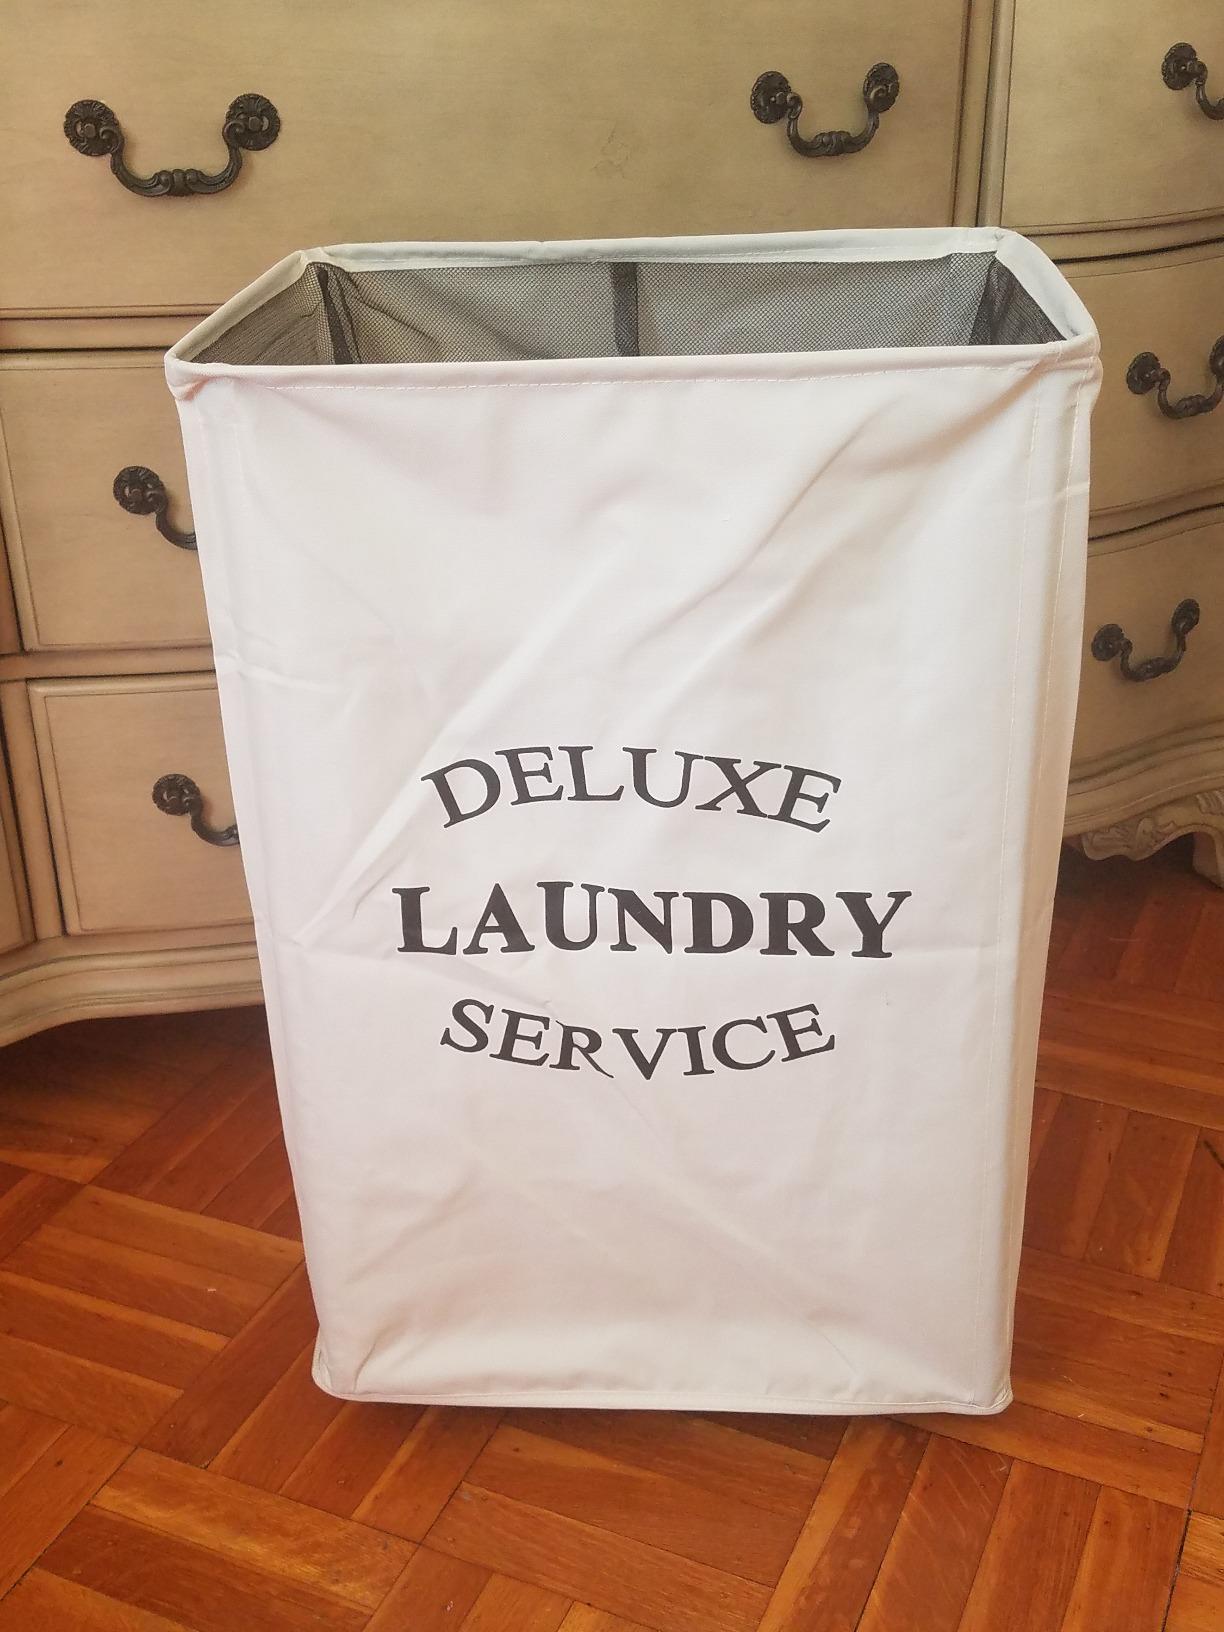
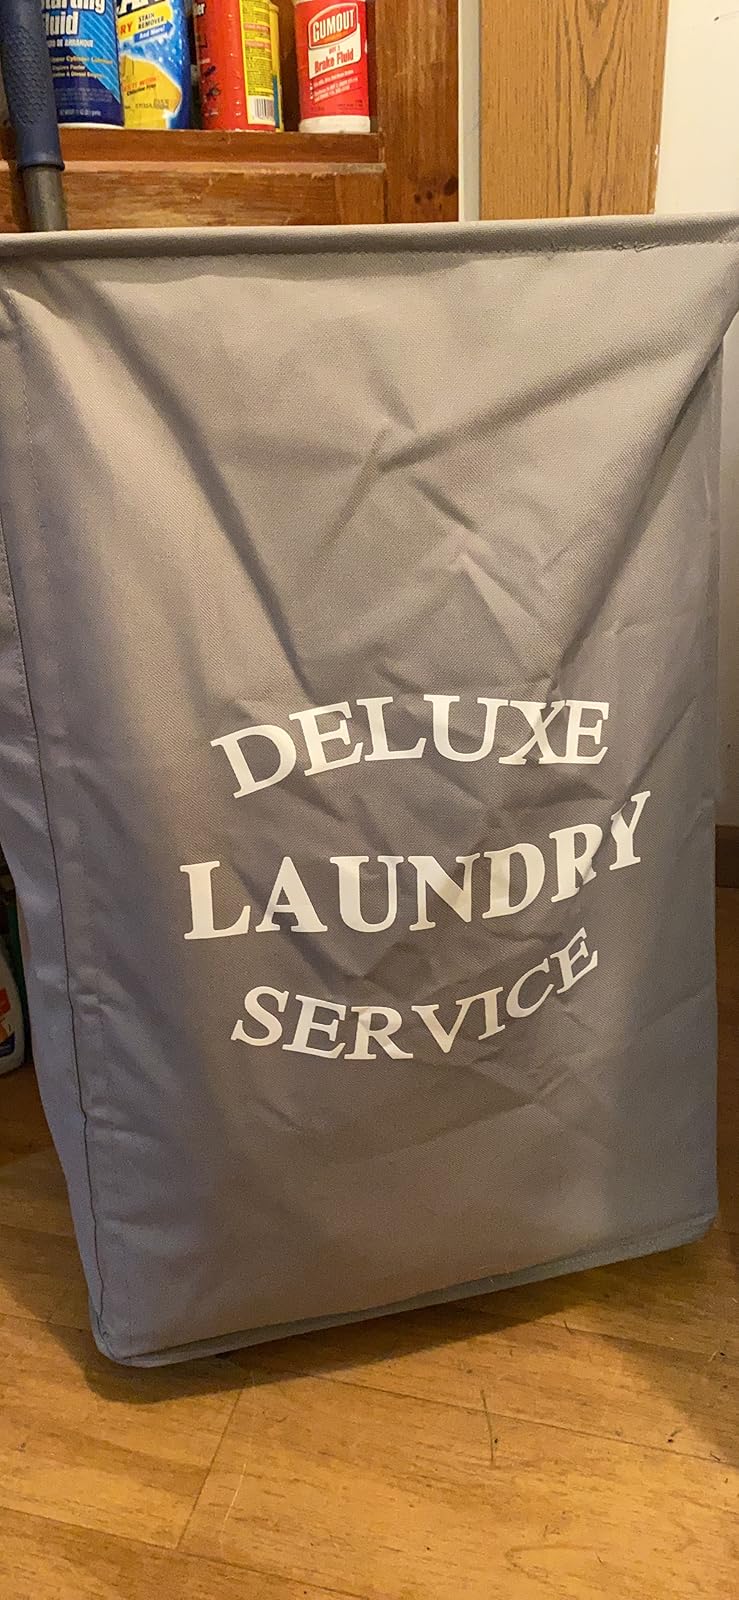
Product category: items_hamper
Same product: no